Ancient Rome and wine

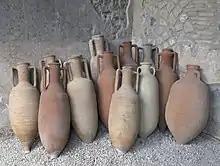
Ancient Roman amphoras in Pompeii

One of the most important wine centres of the Roman world was the city of Pompeii, located south of Naples, on the Campanian coast. An expanse of farms and vineyards covered the slopes of nearby Vesuvius, exploiting its exceptionally fertile soil to produce some of the best wines available to the Italian mainland, Rome and the Provinces.